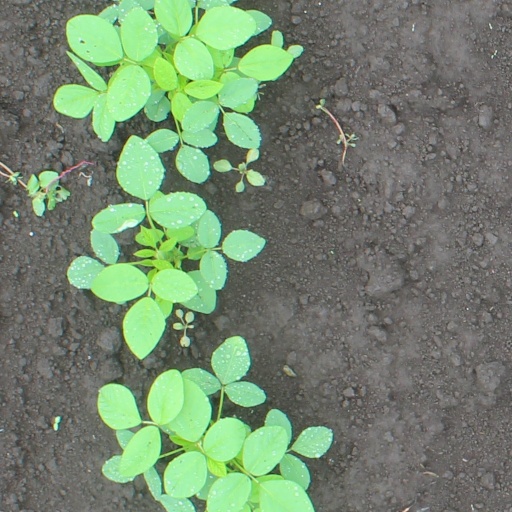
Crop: soybean